Eastern Boys

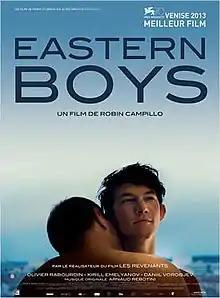
Film poster

Eastern Boys is a 2013 French romance drama film written and directed by Robin Campillo. It premiered at the 70th Venice International Film Festival in the Orizzonti section and was later screened in the Contemporary World Cinema section at the 2013 Toronto International Film Festival.